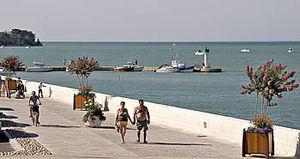
Front de mer sur le port - Rivedoux-Plage - Île de Ré - France Photo issue de ma banque d'images personnelle
Rivedoux-Plage est une commune du sud-ouest de la France, située sur l'île de Ré, dans le département de la Charente-Maritime.